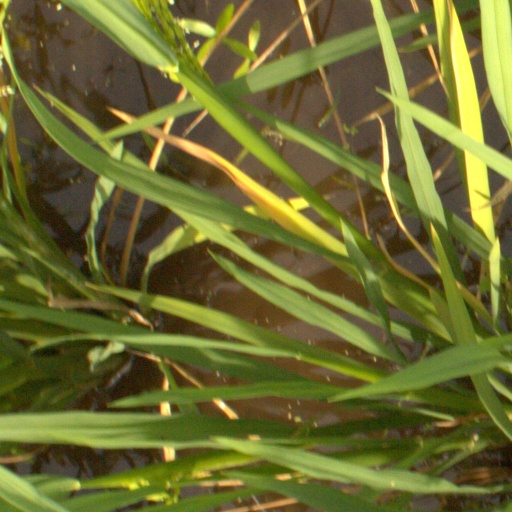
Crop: rice